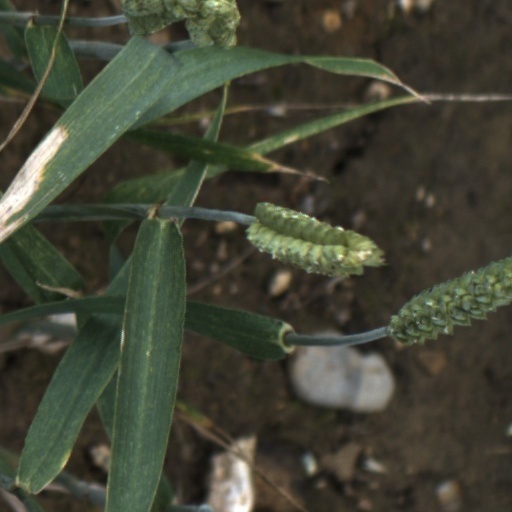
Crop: wheat